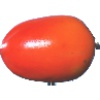
Label: Kaki 1